Chinese nationalism

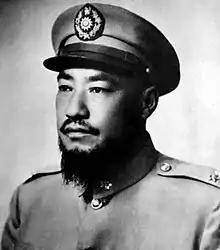
Ma Bufang, a Chinese Muslim general

Chinese Muslims have played an important role in Chinese nationalism. Chinese Muslims, known as Hui people, are a mixture of the descendants of foreign Muslims like Arabs and Persians, who mixed with Han Chinese who converted to Islam. Chinese Muslims are speak Chinese and practice Confucianism.